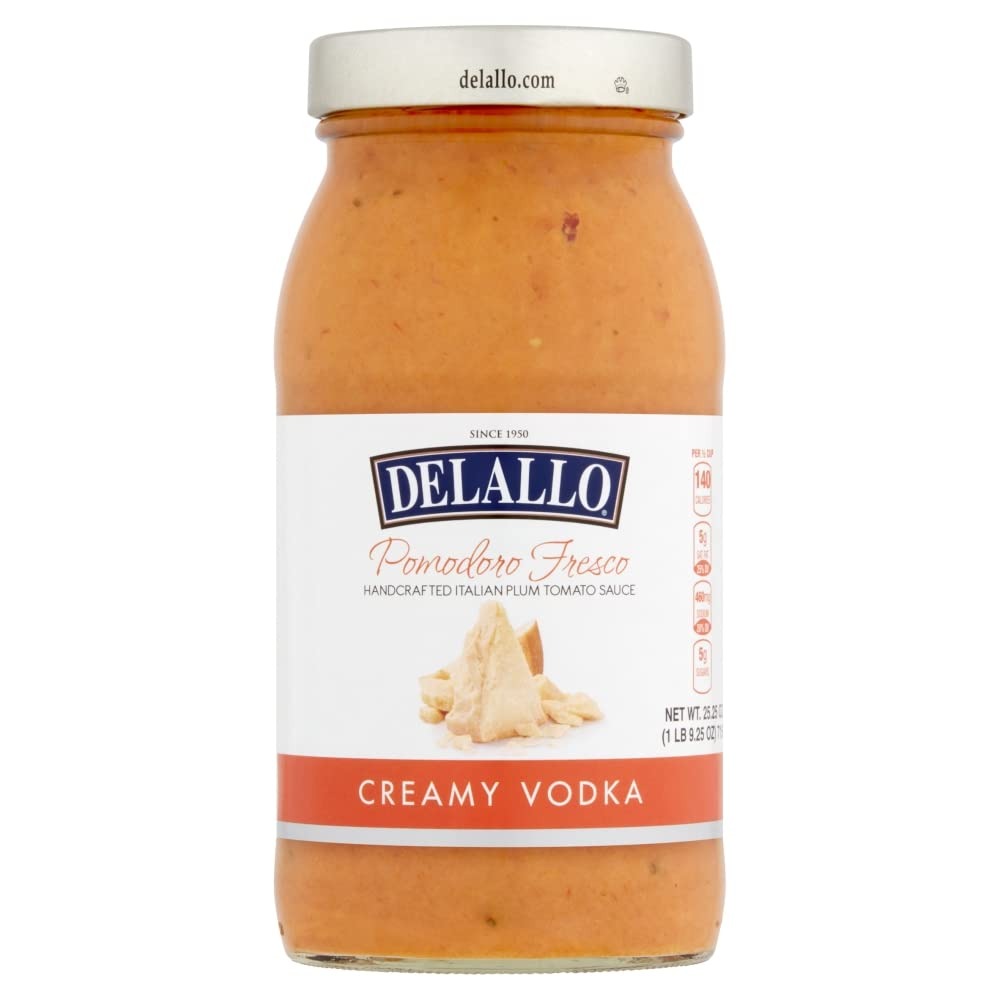
Item Name: DeLallo Pomodoro Fresco Creamy Vodka Sauce, 25.25oz Jar
Bullet Point 1: Simmered in small batches, our handcrafted Pomodoro Fresco Pasta Sauces capture the heart of authentic Italian cuisine with fresh, simple ingredients
Bullet Point 2: This "pink" sauce is the best of both worlds, starring nutty, rich Italian cheeses (Parmesan and Pecorino Romano) and the bold, sunny flavor of Italy's famed plum tomatoes in a blend of fresh cream and just a touch of vodka
Bullet Point 3: More than a spaghetti sauce, Pomodoro Fresco shines in a number of beloved Italian pasta dishes, as well as soups, stews, meatloaves, pizza, Calzones, classic Parmesan-style entrees and fried appetizers
Bullet Point 4: A flavorful heat-and-serve sauce for convenient and delicious dinners
Bullet Point 5: Package contains one 25.25oz jar
Value: 25.25
Unit: Ounce

Price: 56.89